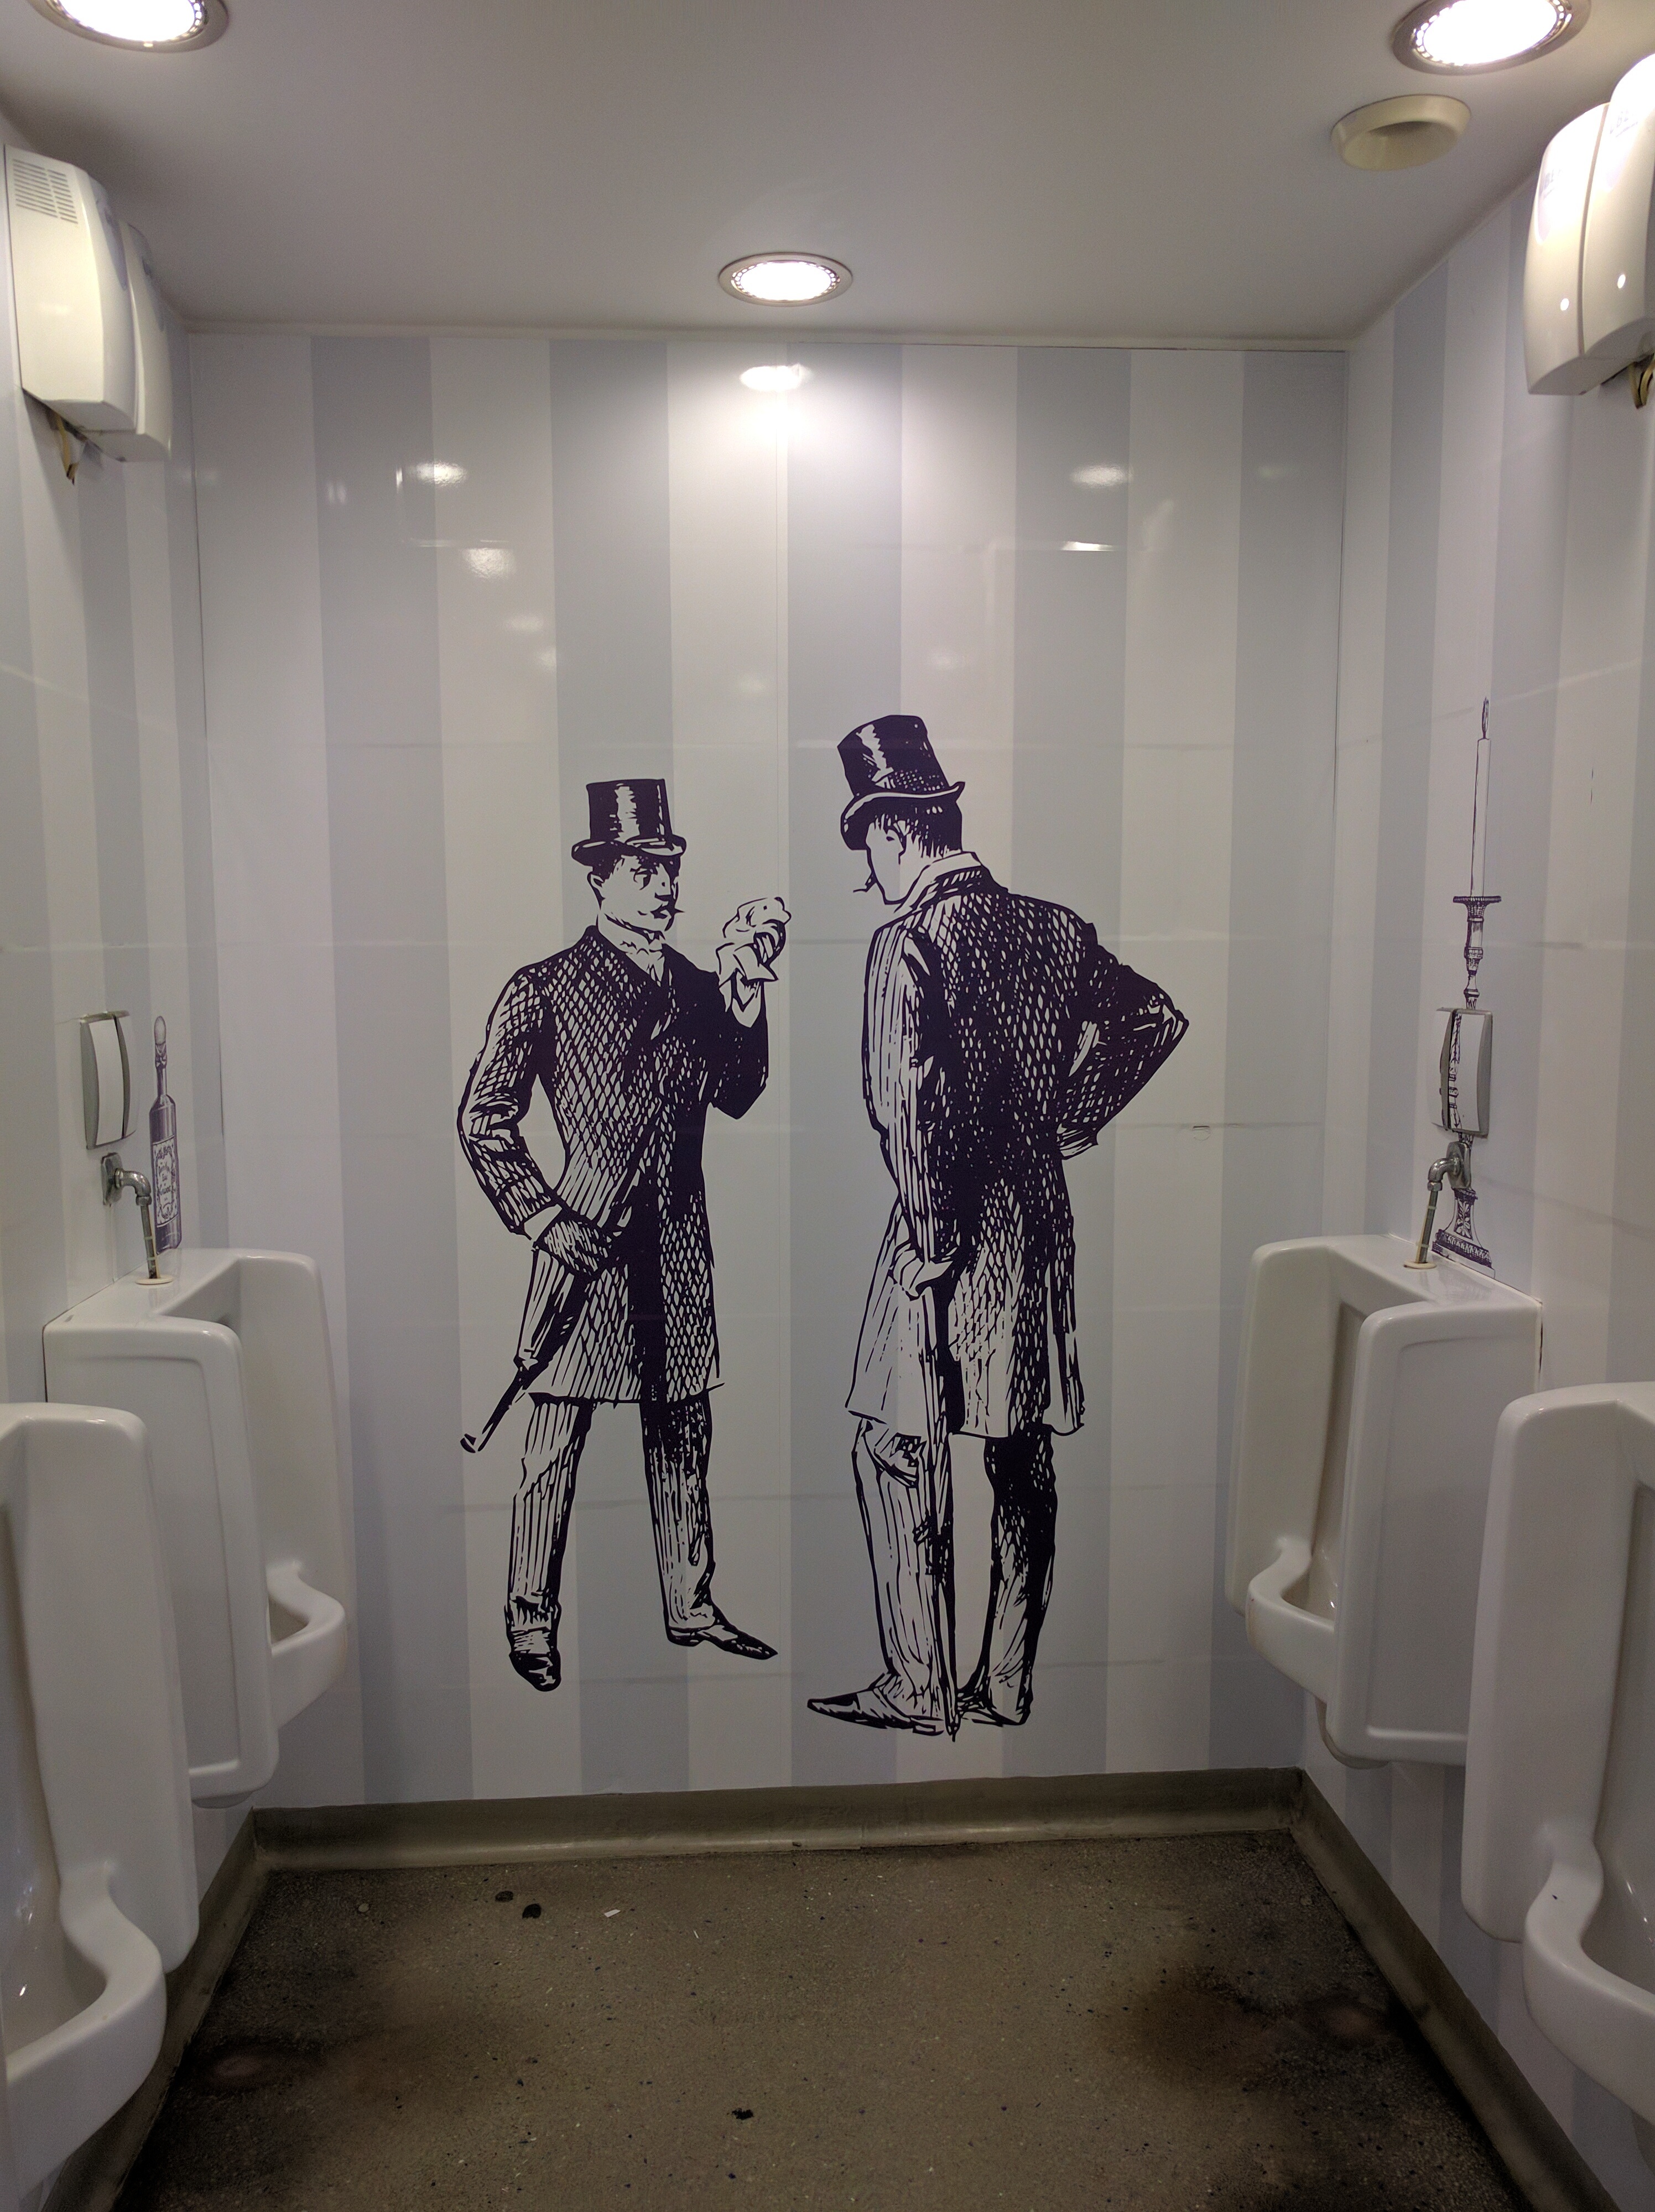
decoration, room, interior design, bathroom, art, design, bathrooms, services, plumbing fixture